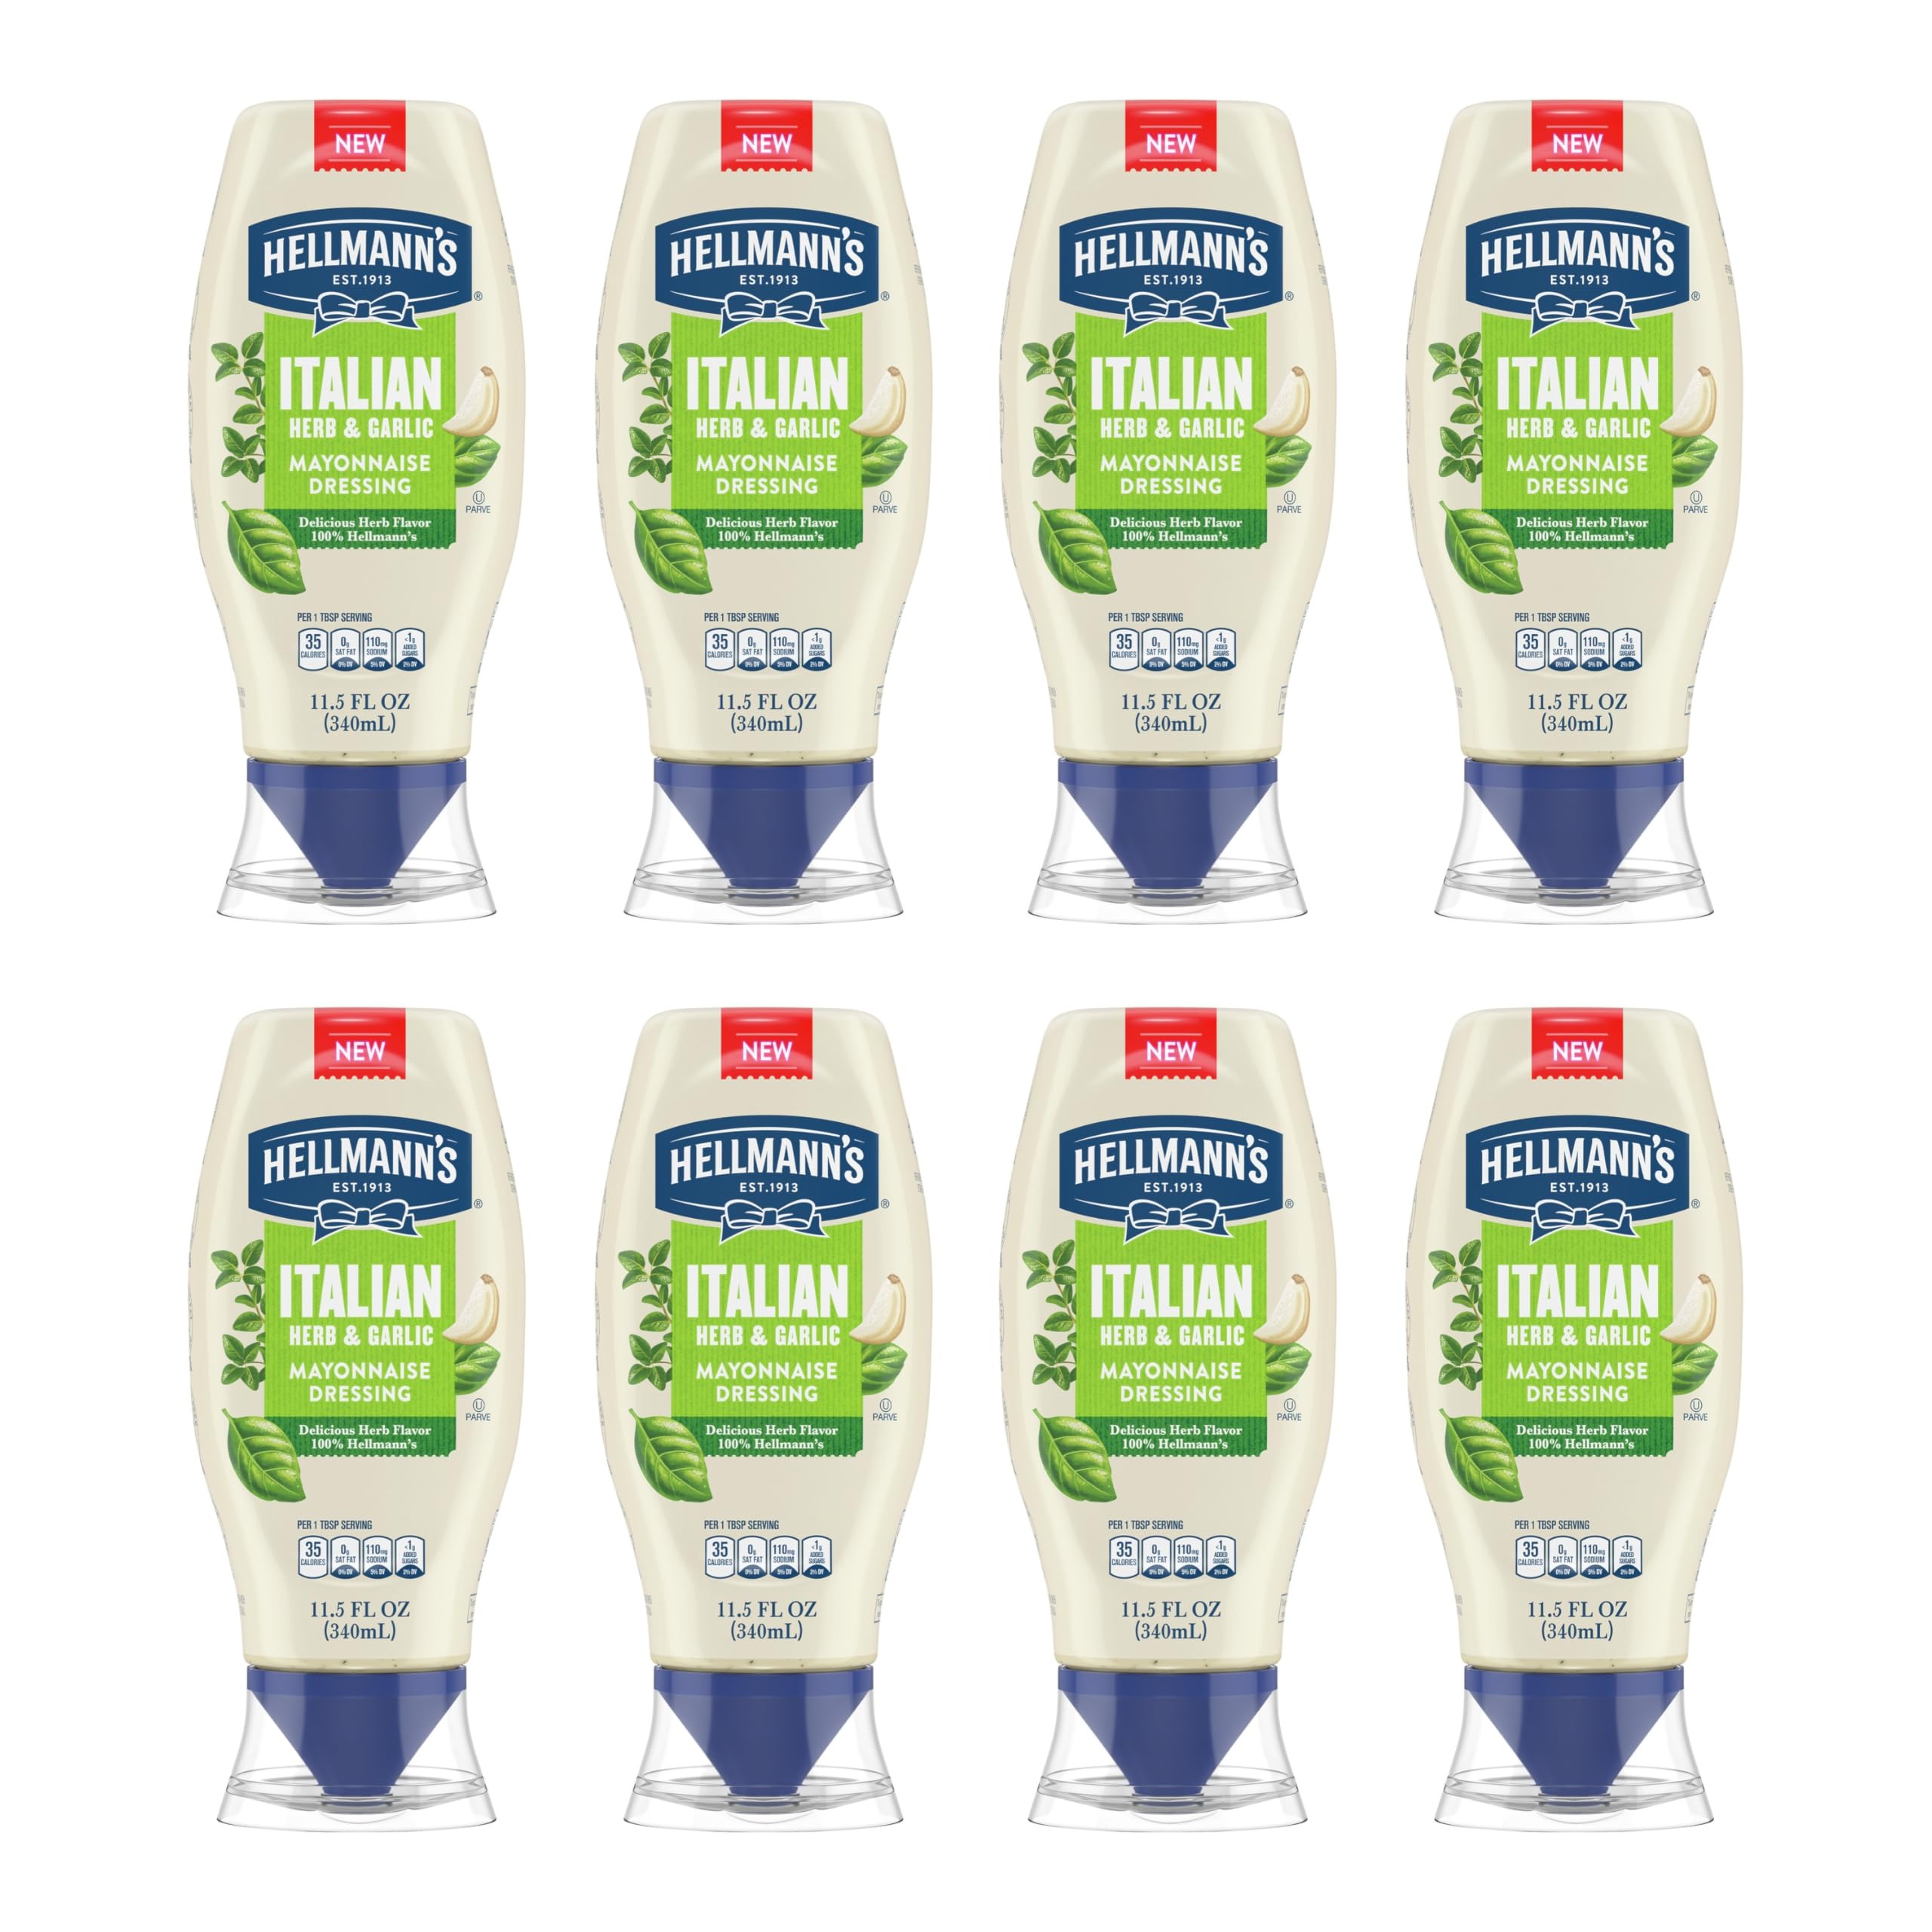
Item Name: Hellmann's Mayonnaise Dressing 8 Count Italian Herb & Garlic for a Deliciously Creamy Condiment, with Real Ingredients & No Artificial Flavors, 11.5 oz
Bullet Point 1: DELICIOUS HERB FLAVOR: Hellmann's Italian Herb & Garlic Mayonnaise Dressing adds a vibrant and fresh flavor to your dishes. Delicious Herb Flavor, 100% Hellmann's.
Bullet Point 2: MADE WITH REAL HERBS: Hellmann's Italian Herb & Garlic Mayonnaise Dressing is made with real oregano, basil, and garlic and is the perfect condiment for sub sandwiches, roast chicken, and more.
Bullet Point 3: NO ARTIFICIAL FLAVORS: Made with high quality ingredients, this herb and garlic mayo sauce contains no artificial flavors.
Bullet Point 4: NO CHOLESTEROL, TRANS FAT, OR SATURATED FAT: This italian mayonnaise dressing is free from trans fat, saturated fat, and cholesterol.
Bullet Point 5: EXCELLENT SOURCE OF OMEGA 3 ALA: This garlic and herb mayo dressing is an excellent source of omega 3 ALA Contains 270mg of ALA per serving, which is 17% of the 1.6g daily value for ALA.
Bullet Point 6: Hellmann's, Bring Out The Best.
Value: 92.0
Unit: Ounce

Price: 8.75